Neoproscinetes

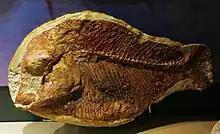
Fossil in the Museo di Geologia di Castell'arquato

Neoproscinetes is a genus of extinct pycnodontid fish from the Cretaceous Santana Formation of Brazil. Fossils of this species have also been discovered in the Riachuelo Formation.